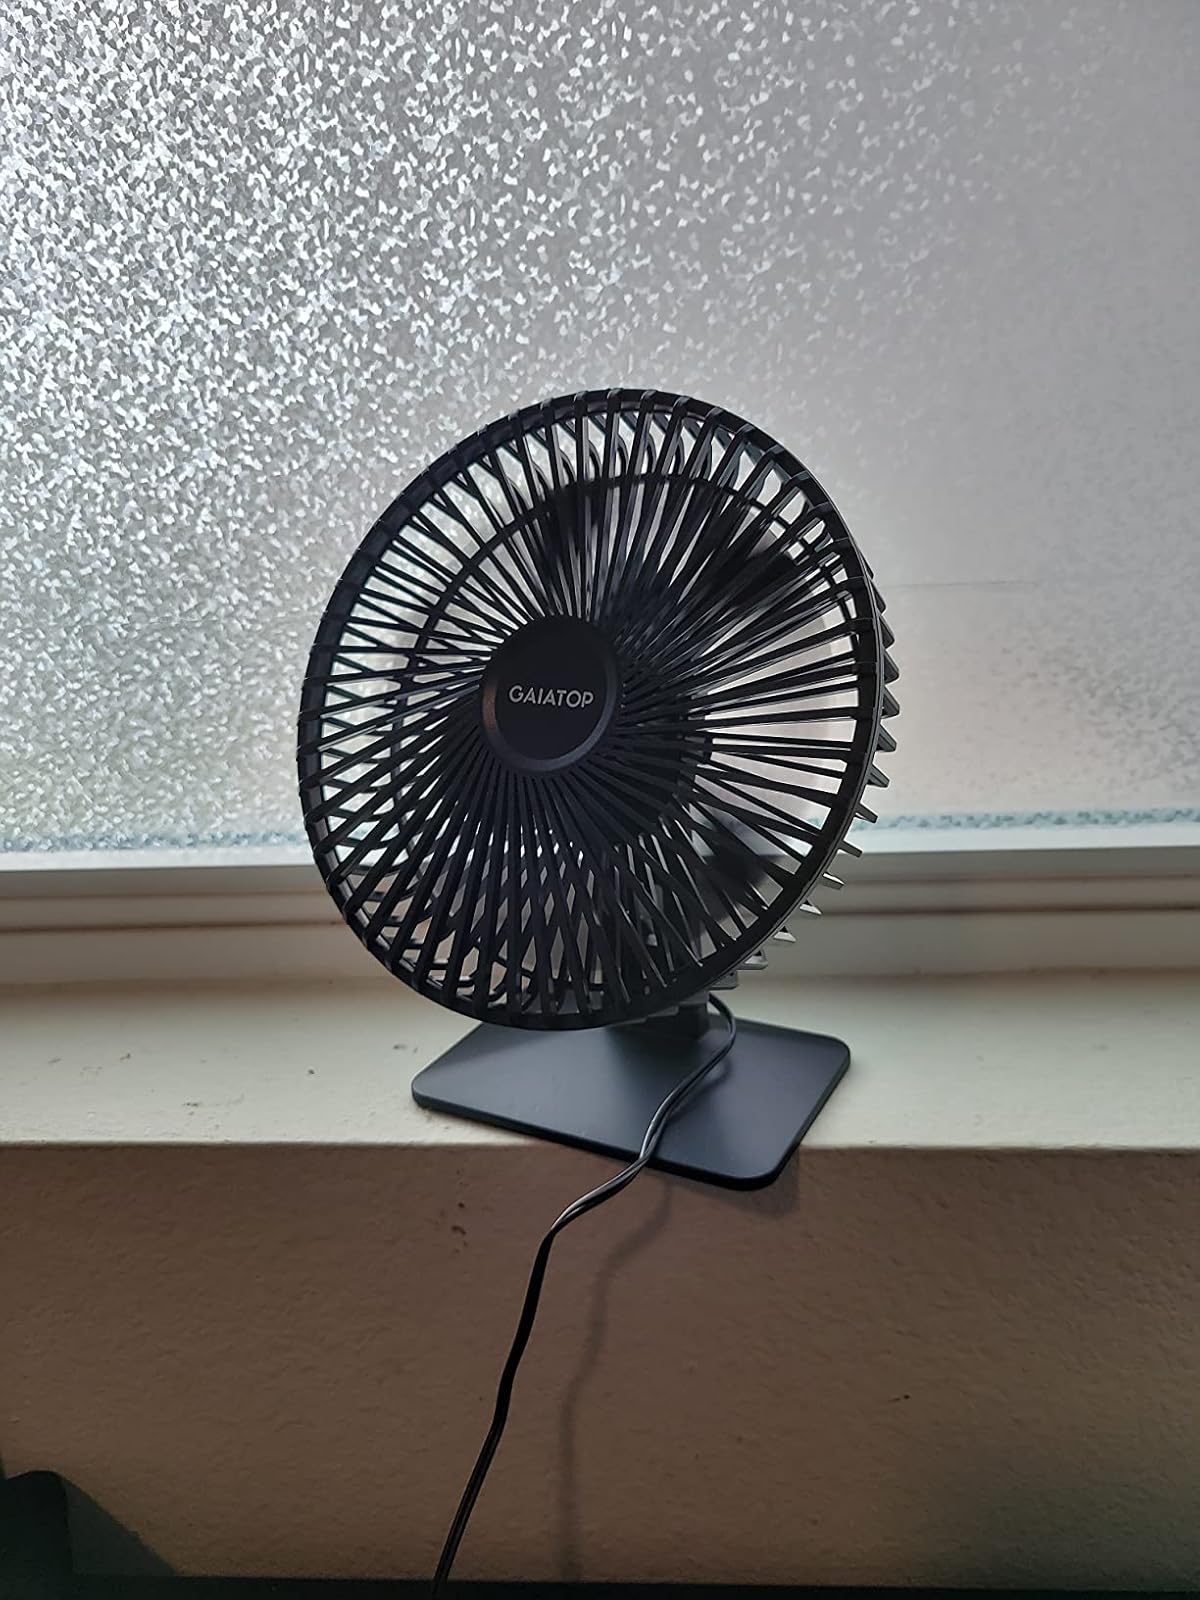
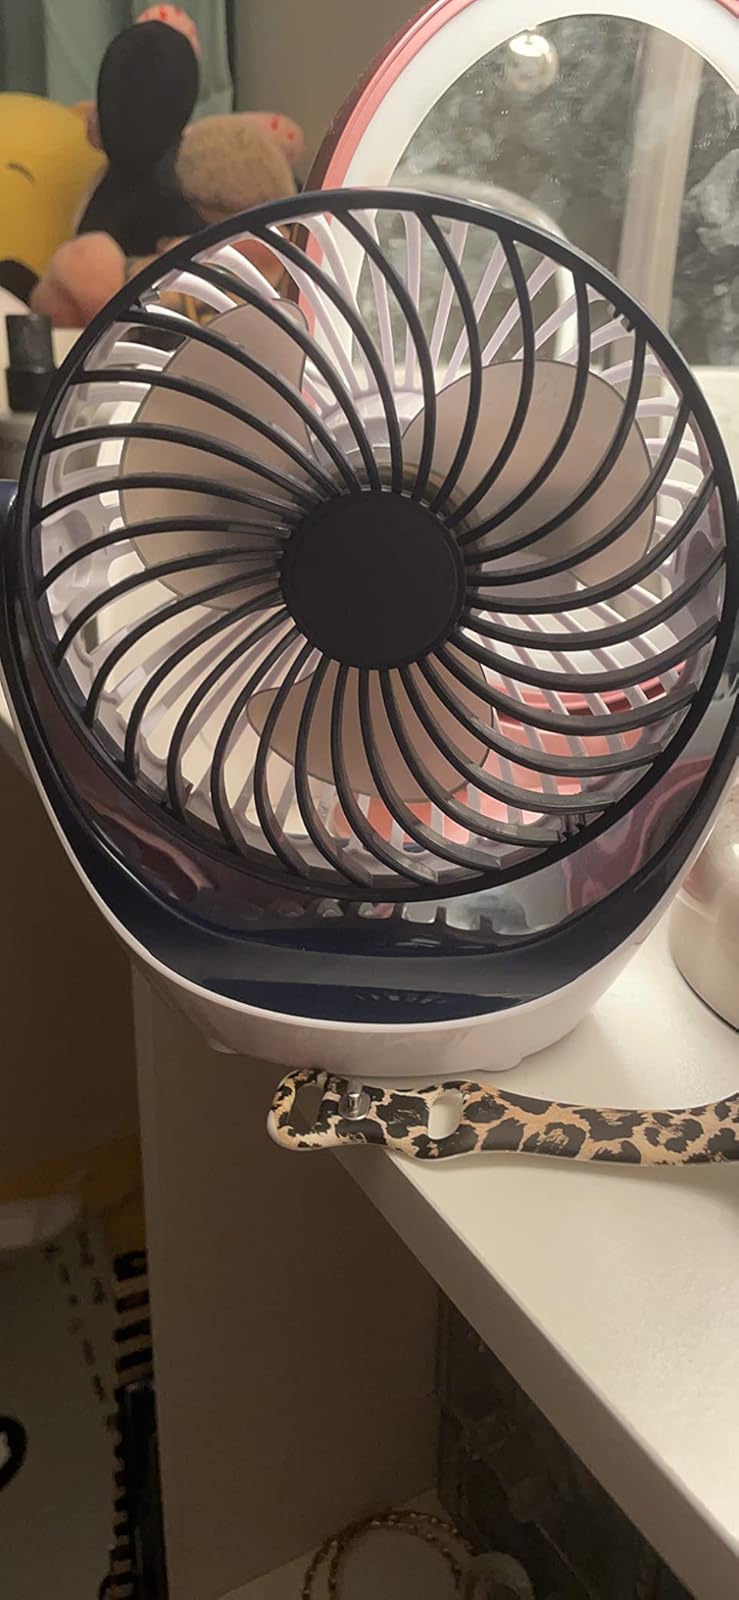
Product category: fan
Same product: no